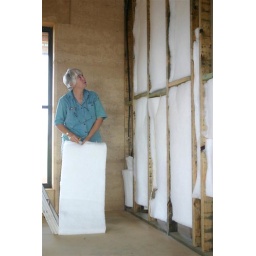
We put insulation wall bats in the stud walls mainly for some sound insulation around bathrooms and laundry